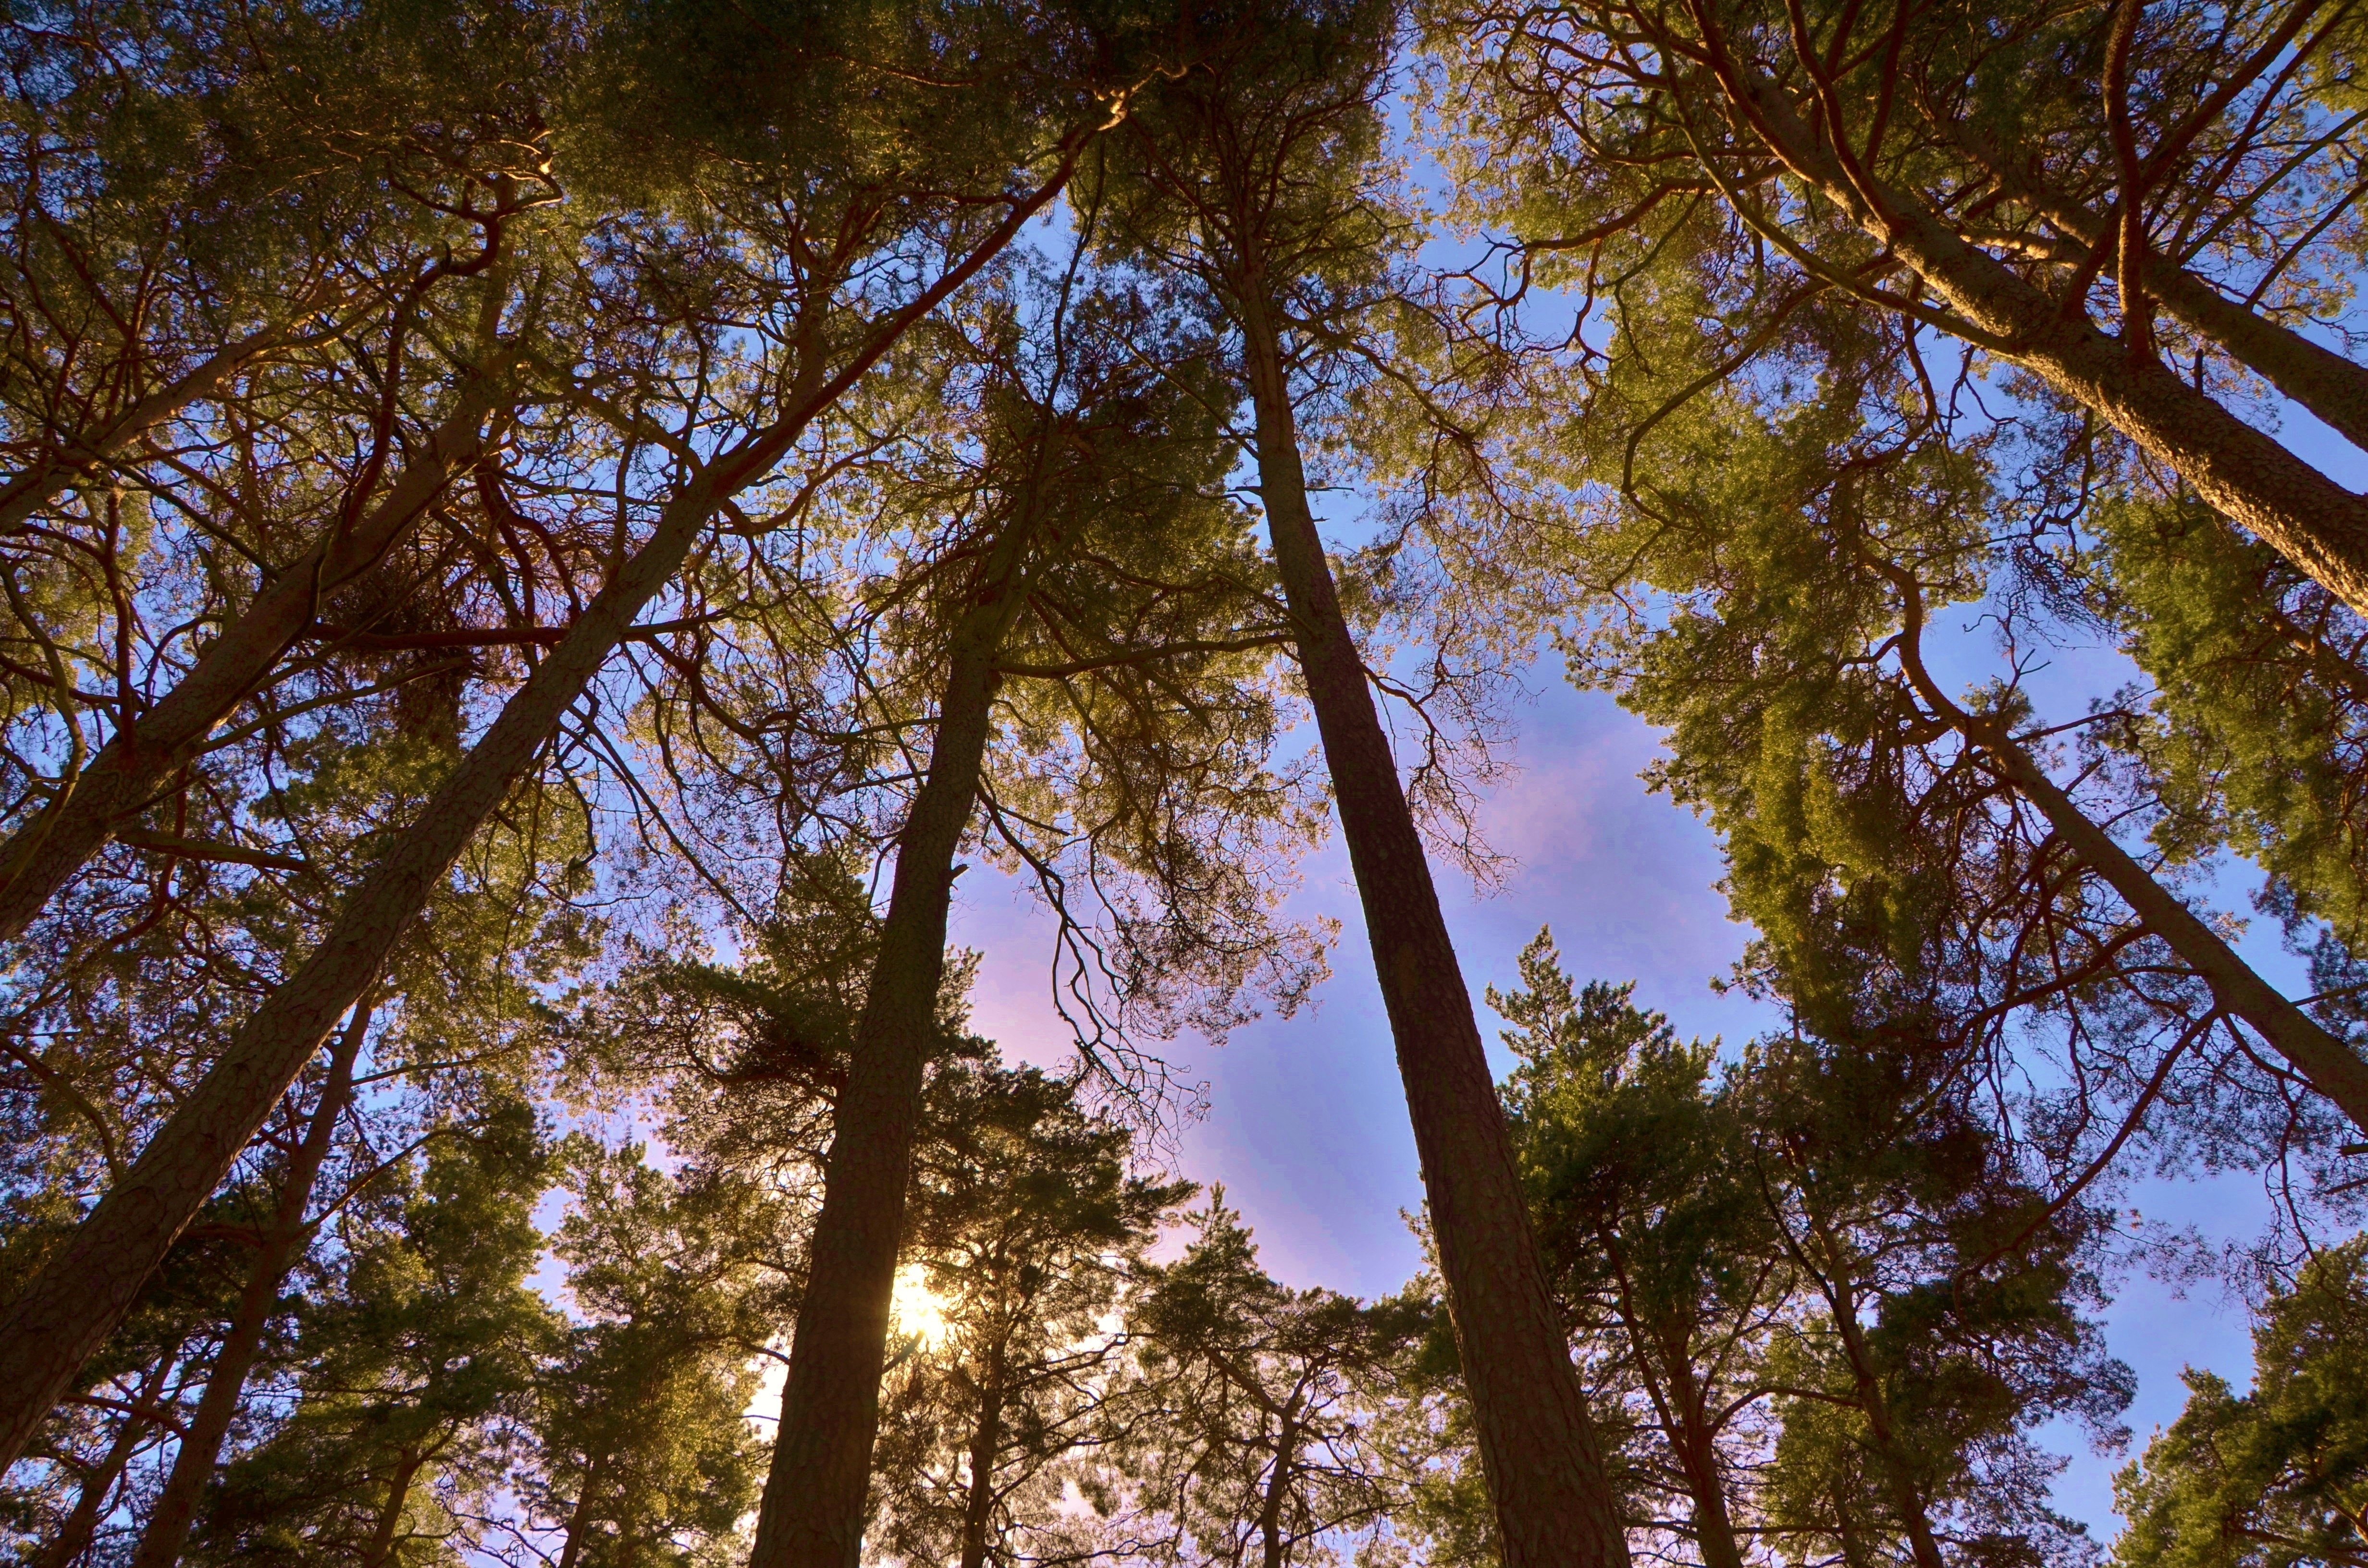
landscape, tree, nature, forest, branch, plant, sky, wood, sun, sunlight, morning, leaf, summer, wild, green, natural, autumn, park, season, leaves, sunny, woodland, habitat, ecosystem, biome, natural environment, woody plant